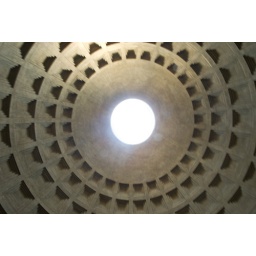
There's no glass covering it so it rains right in the building (hence the drain holes).